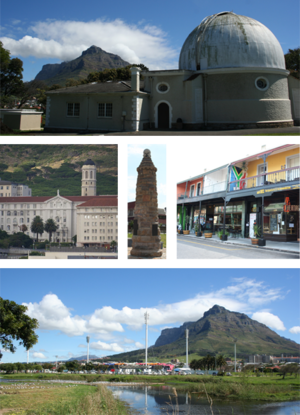
Observatory, communément appelé Obs, est un faubourg de la banlieue sud de la ville du Cap en Afrique du Sud, délimité par le faubourg de Mowbray au sud et par ceux de Salt River et University Estate au nord. Banlieue étudiante proche de l'université du Cap, le quartier de l'Observatoire accueille le siège social de l'Observatoire astronomique sud-africain ainsi que l'hôpital de Groote Schuur.